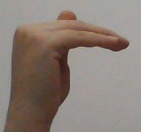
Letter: khaa